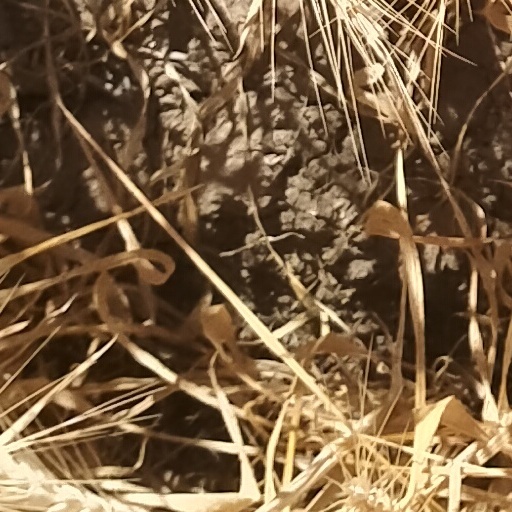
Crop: wheat